Antonio Dugoni

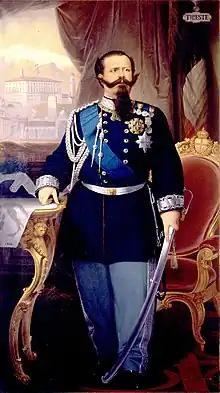
"Portrait of King Victor Emanuel", Galleria d'Arte Moderna, Palazzo Pitti, Florence

Antonio Dugoni was born in Cividale del Friuli into a poor family. He began to study painting in 1841 in Udine and then continued his studies at the Accdademia di Belle Arti in Venice with Ludovico Lipparini, Michelangelo Grigoletti and Odorico Politi. In 1845 he won a first prize for artistic invention which earned him an annual subsidy from the city of Cividale. After he completed his studies, he specialized as a painter of historical works, altarpieces and portraits.